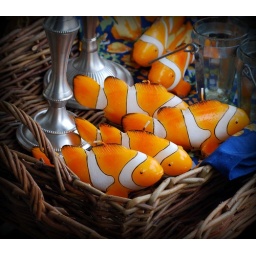
Fish candles in a basket outside of Peggy Sundays shop in the Multnomah District in Portland, Oregon.